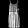
Label: Dress